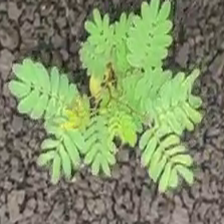
Weed species: Dwarf_cassia_(Chamaecrista pumila)